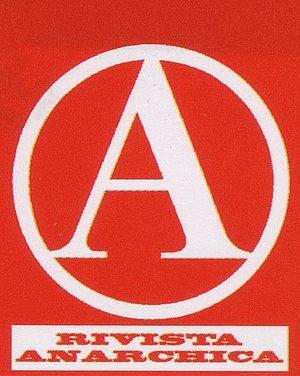
A/Rivista Anarchica, est un périodique mensuel anarchiste italien, aussi connu sous la simple dénomination A1, fondé en février 1971.
La presse anarchiste utilise depuis la Première Internationale toutes les formes de diffusion écrite : livre, brochure, bulletin, revue, journal hebdomadaire ou quotidien. Pas une tendance, pas une formation de l'anarchisme sans sa revue ou de son journal, parfois pour un seul numéro, parfois pour de nombreuses années. La presse anarchiste constitue ainsi l'un des moyens de propagande privilégié par les anarchistes. On estime aujourd'hui à près de 40 000 le nombre des revues anarchistes francophones publiées.
L'anarchisme italien, en tant que mouvement, démarre principalement sous l'influence de Mikhaïl Bakounine, Giuseppe Fanelli et Errico Malatesta. De cette période, il s'élargit pour inclure l'illégalisme, l'anarchisme individualiste et l'anarcho-syndicalisme. Il participe aux années Biennio rosso et survit au fascisme. La synthèse de la Fédération anarchiste italienne émerge après la guerre. Les vieilles factions dérivées du plateformisme et de l'anarchisme insurrectionnaliste subsistent encore de nos jours.
A/Rivista Anarchica, est un périodique mensuel anarchiste italien, aussi connu sous la simple dénomination A, fondé en février 1971. Le responsable de la revue est alors Marcello Bataghini.